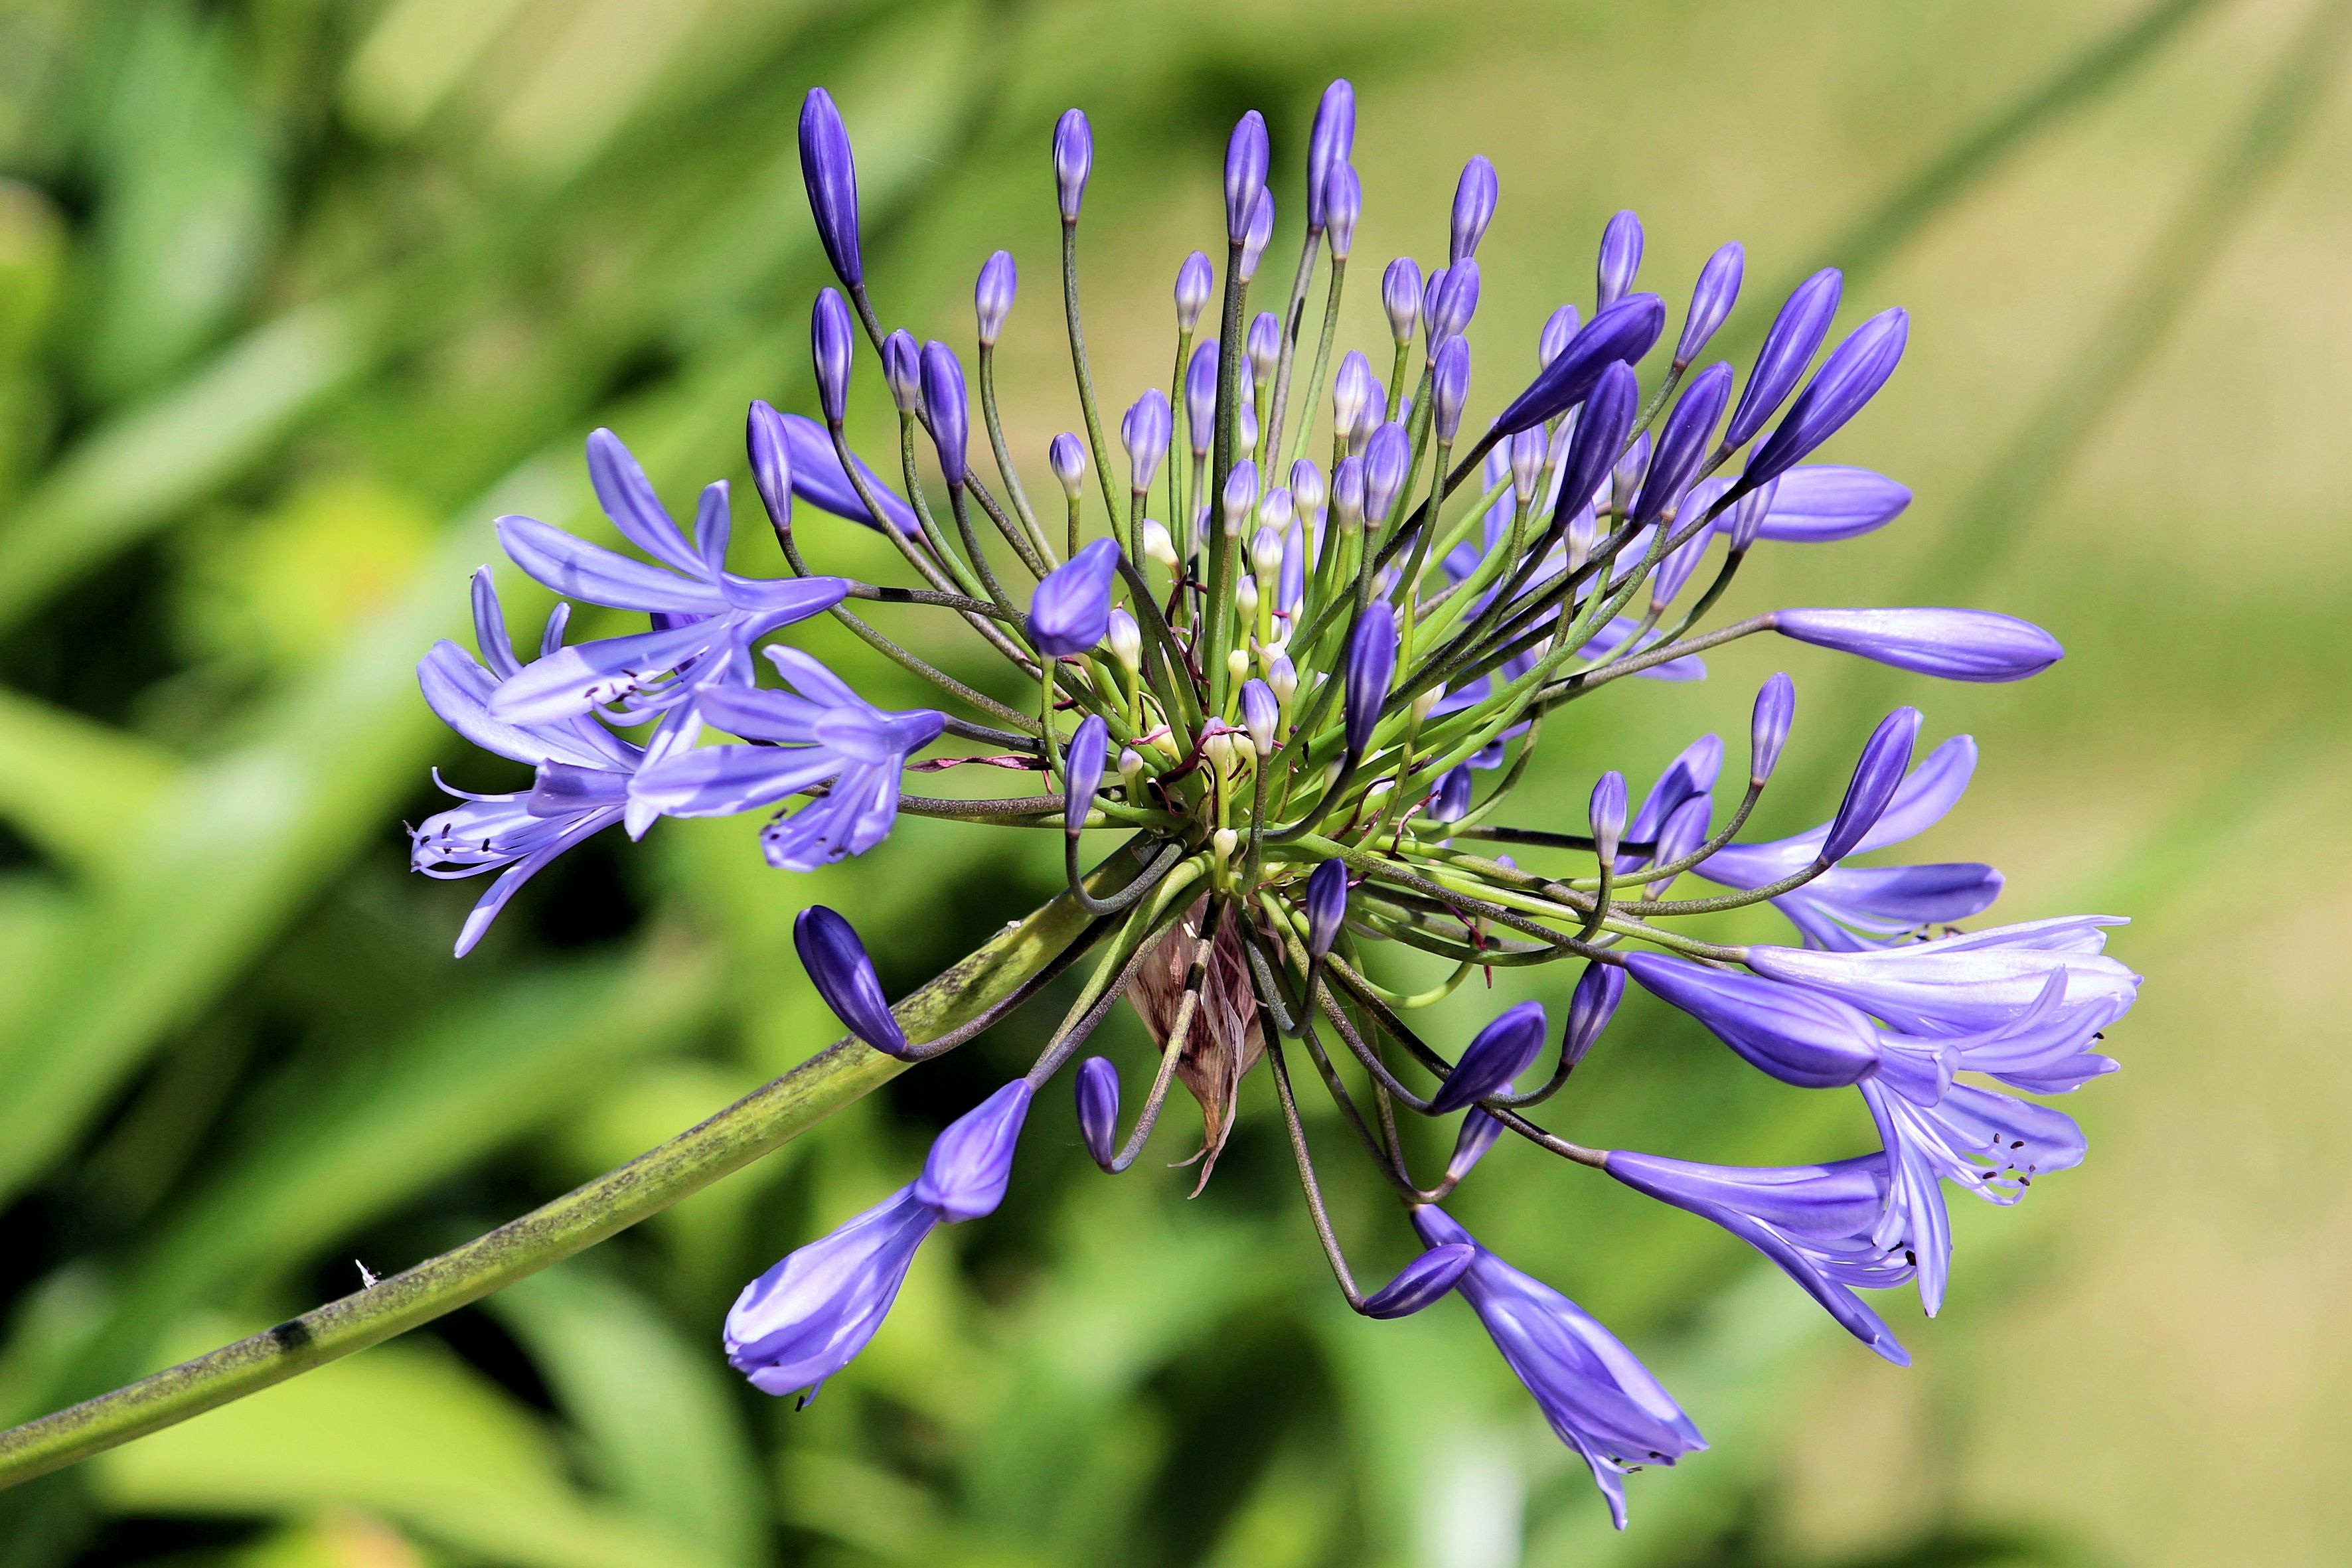
blossom, plant, meadow, flower, bloom, food, herb, produce, vegetable, botany, blue, flora, wildflower, chicory, macro photography, flowering plant, land plant, jasione montana, india hyacinth